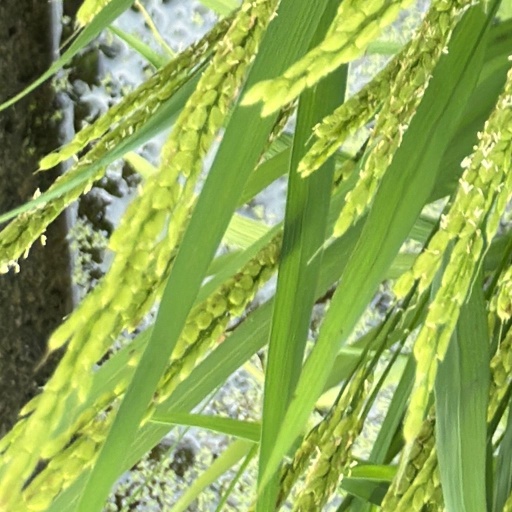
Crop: rice